Swae Lee

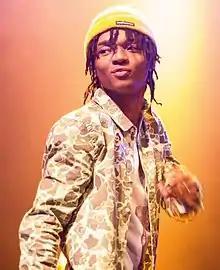

In March 2015, Lee was featured on Mike Will Made It's "Drinks on Us", which also featured artists Future and The Weeknd, and became his first single as solo artist. In September 2015, he was featured on Wiz Khalifa's "Burn Slow", which peaked at number 83 on the "Billboard" Hot 100, making it Lee's first solo entry on the chart.